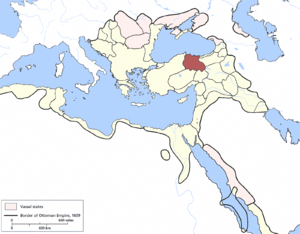
Le pachalik ou eyalet de Roum encore appelé eyalet de Sivas est un eyalet de l'Empire ottoman, dans le nord-est de l'Anatolie, qui a existé de 1398 à 1864. Son territoire fait partie de l'actuelle Turquie.